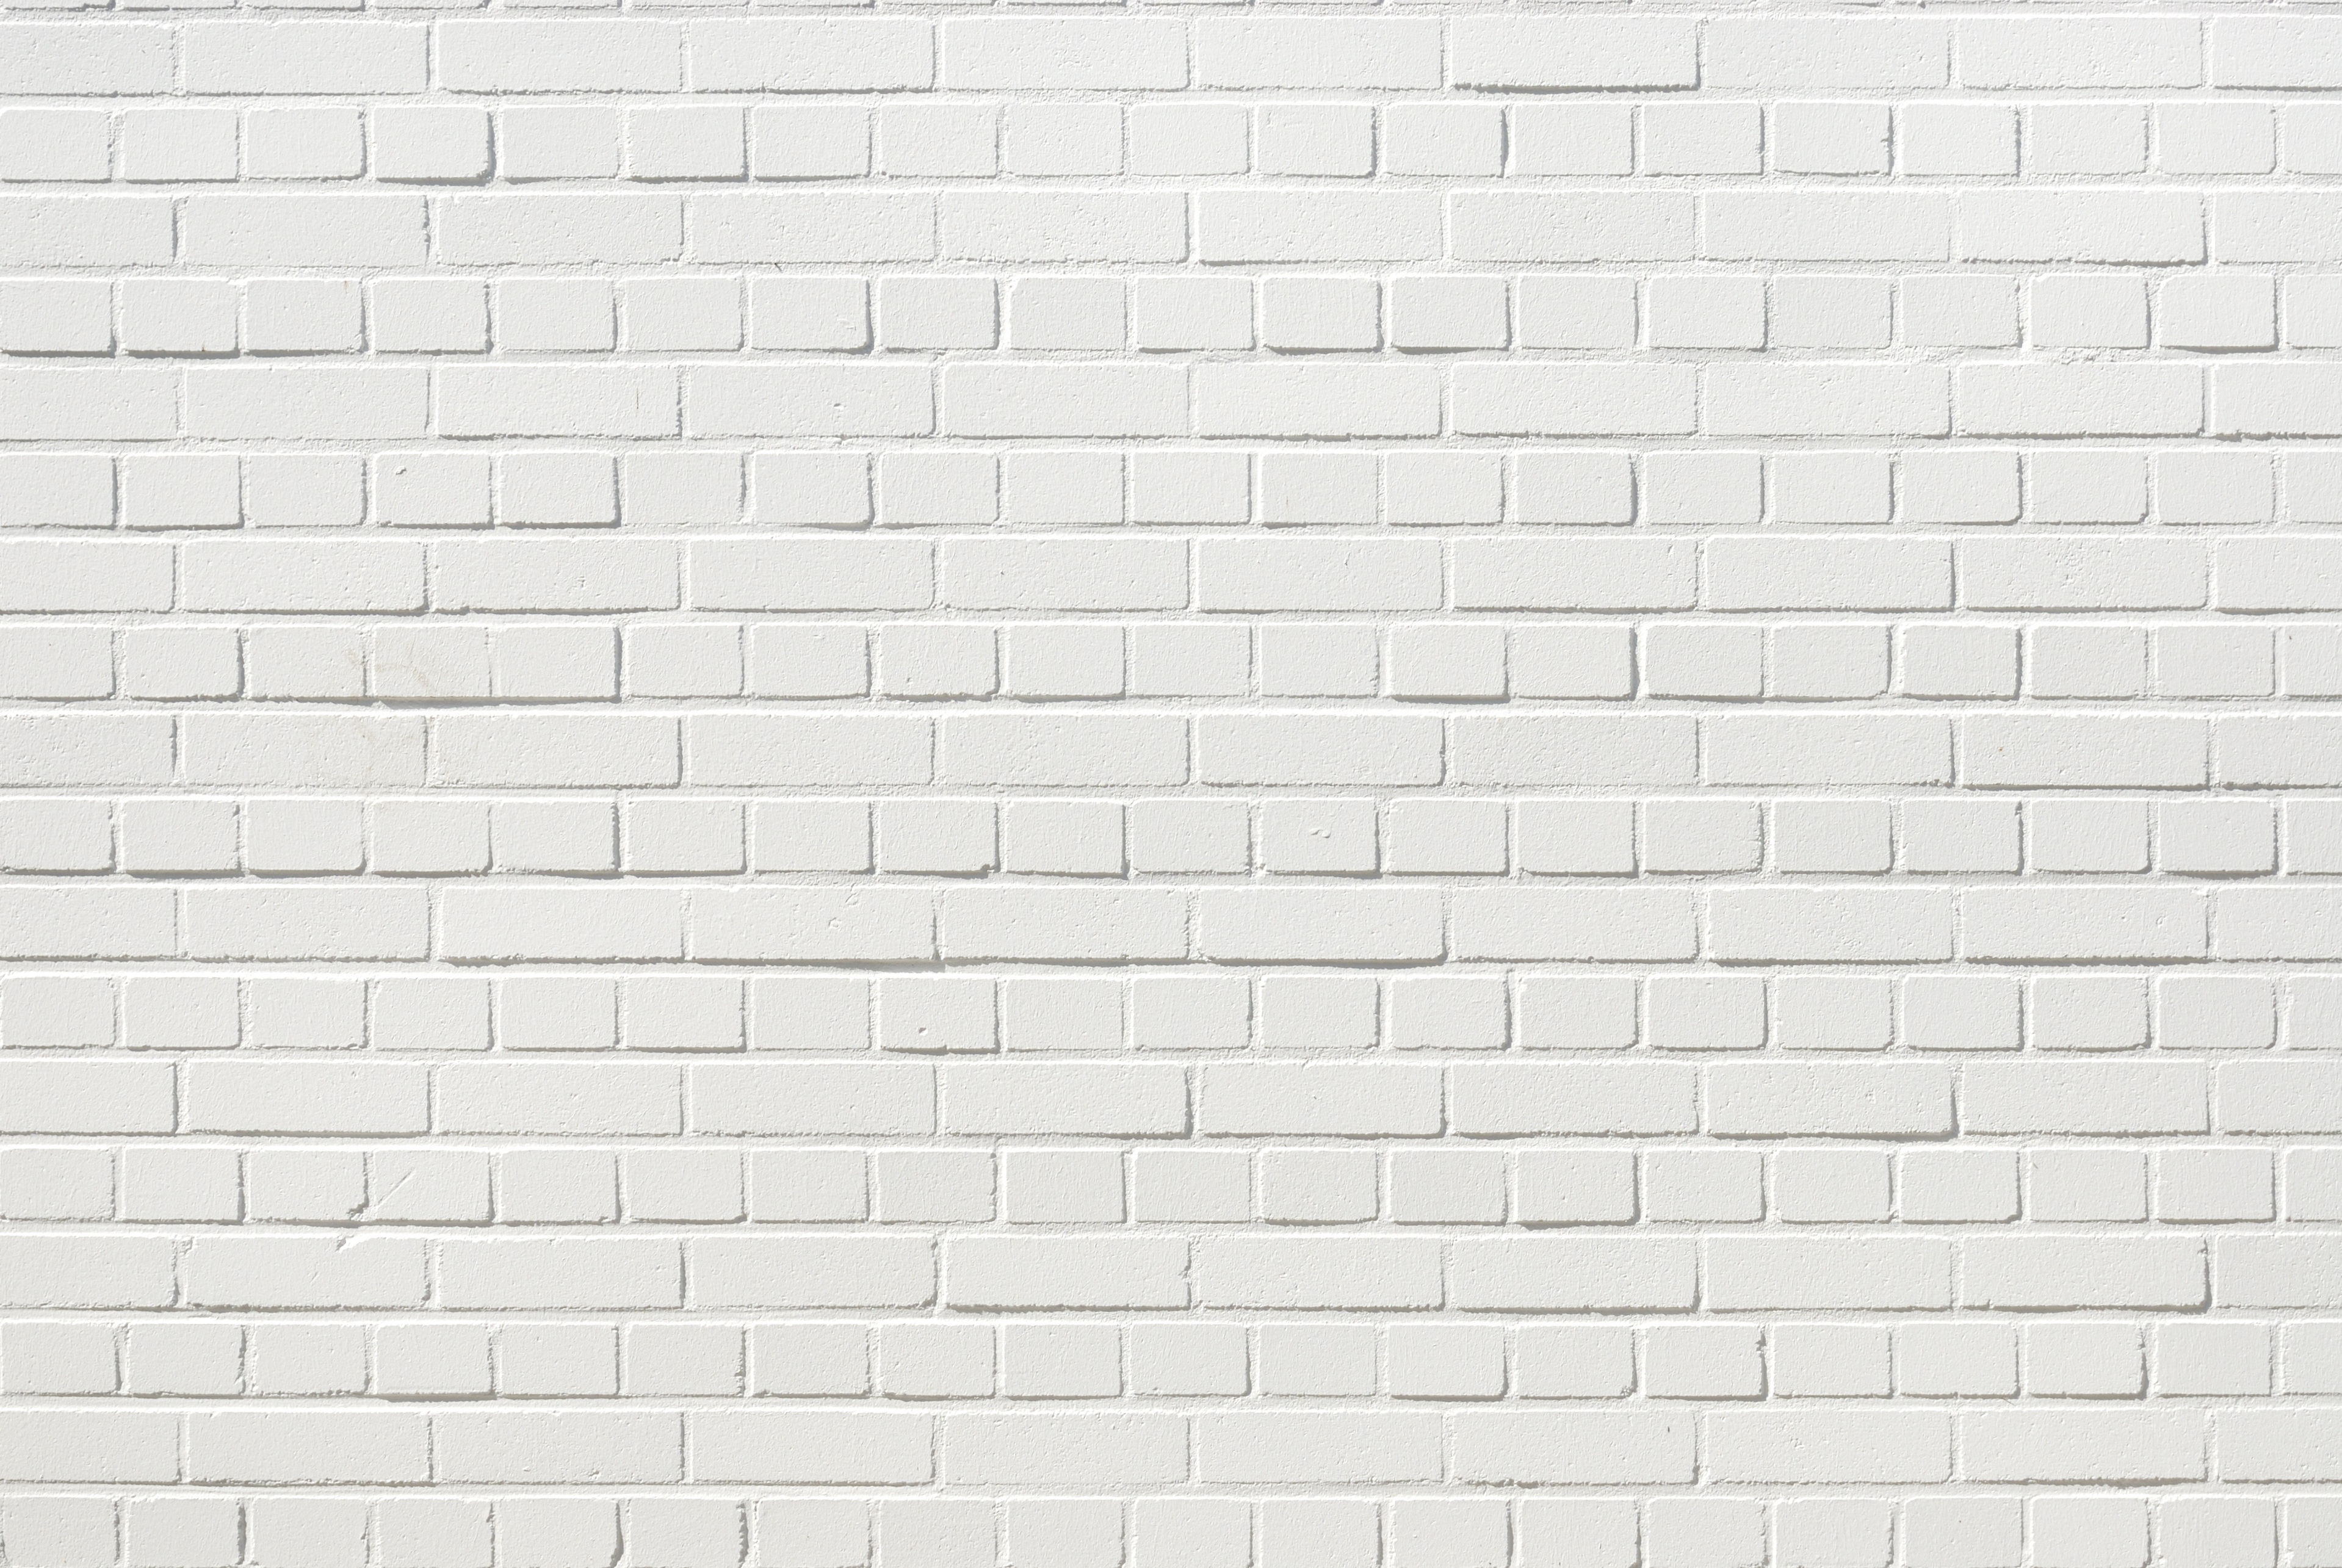
white, floor, building, wall, tile, stone wall, brick, material, white wall, bricks, brickwork, backdrop, flooring, white brick wall